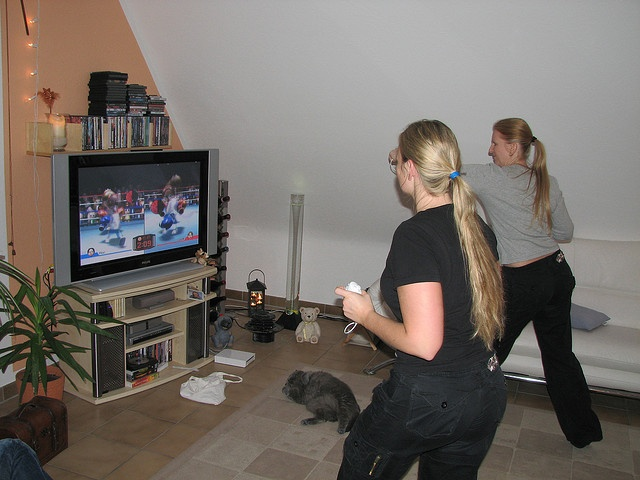
Two women playing a game with Nintendo Wii controllers.
two people standing in a living room playing nintendo wii
Two women are playing video games in a living room.
Two women playing a video game on the Wii in living room.
Two women play a boxing video game in a living room.